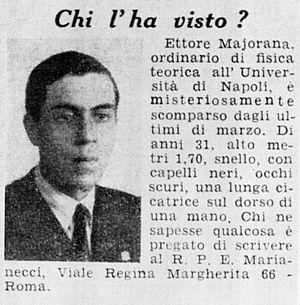
Annonce de la disparition de Majorana publiée en 1938 dans l’hebdomadaire italien Domenica del Corriere.
Ettore Majorana est un physicien italien. Il est surtout connu pour ses travaux en physique des particules, avec des applications particulières de la théorie des neutrinos. Sa disparition soudaine et mystérieuse, au printemps de 1938, a suscité de nombreuses spéculations sur un possible suicide en mer Tyrrhénienne, ou sur une disparition volontaire.